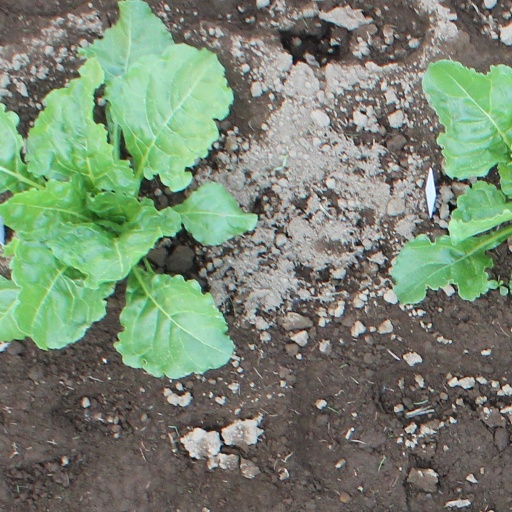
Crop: sugar beet